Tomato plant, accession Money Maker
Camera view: bottom (45 deg); turntable rotation: 0 degrees
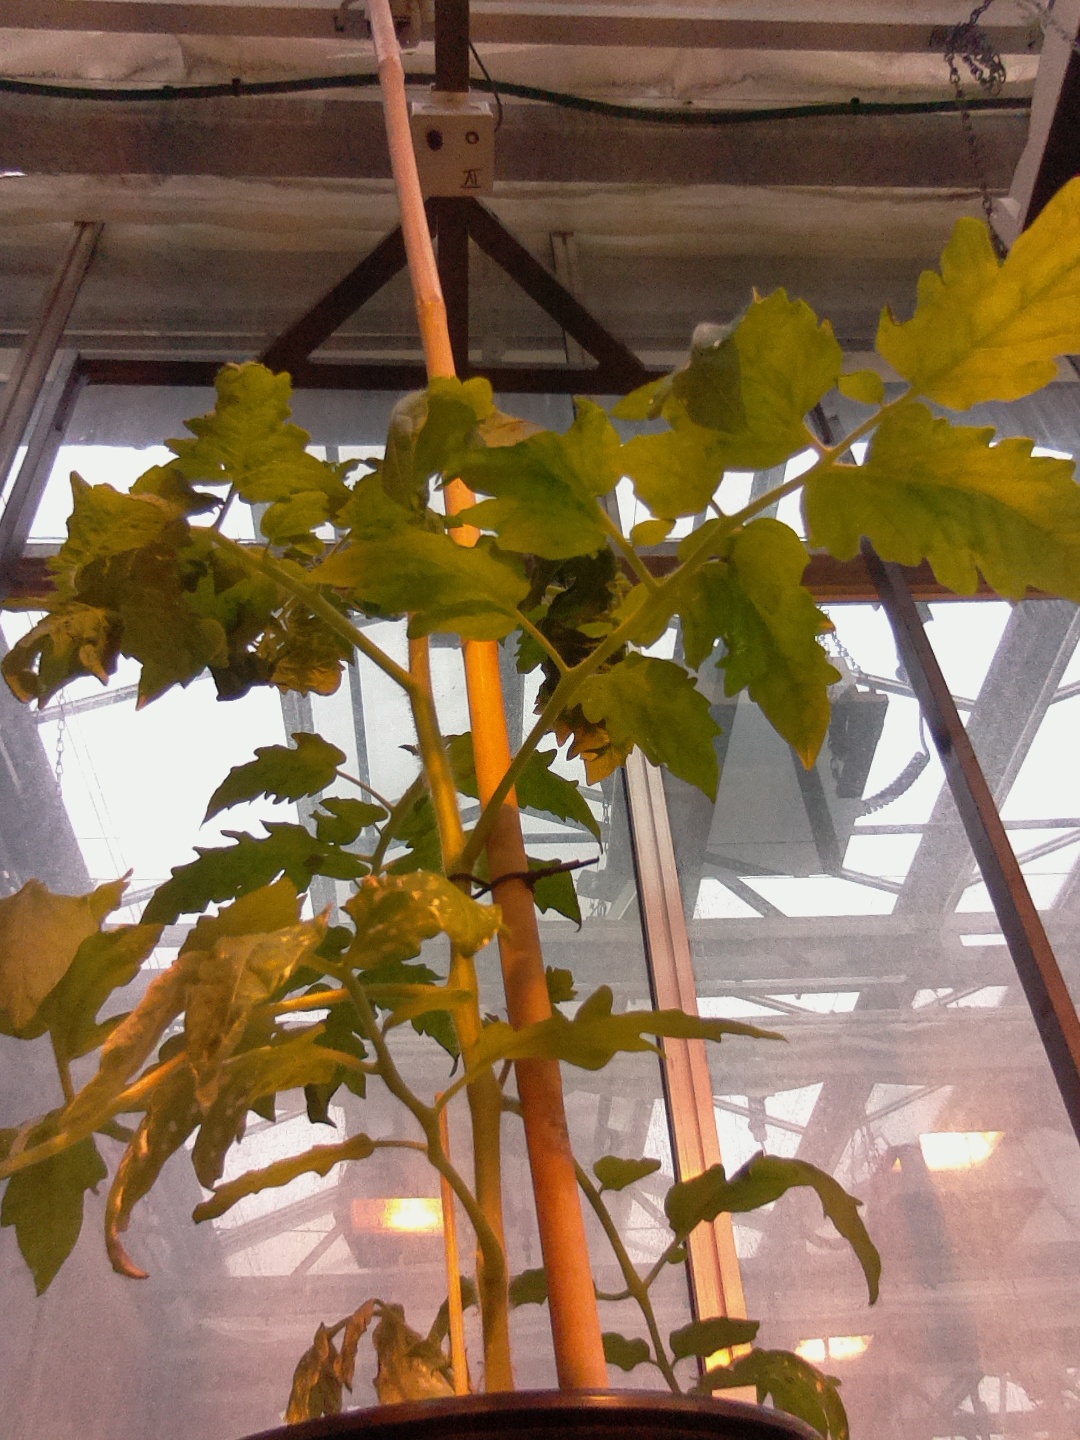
BBCH growth stage 53: 3 inflorescences visible